National Space Activities Commission

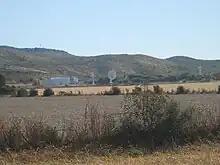
Teófilo Tabanera Space Center (CETT)

The Teófilo Tabanera Space Center, or CETT ("Centro Espacial Teófilo Tabanera"), is located 30 km southwest from Córdoba, in a region called Falda del Carmen and houses the following installations: